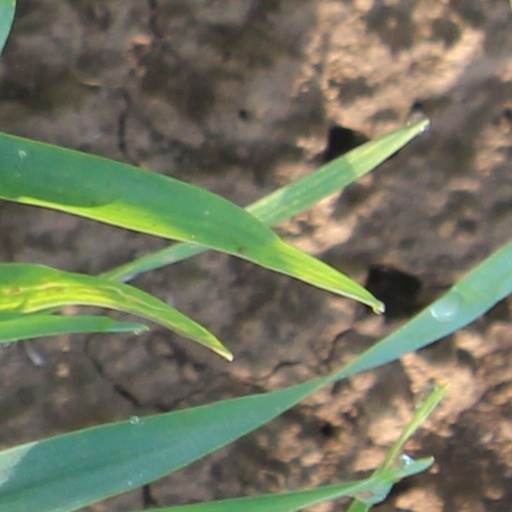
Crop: wheat